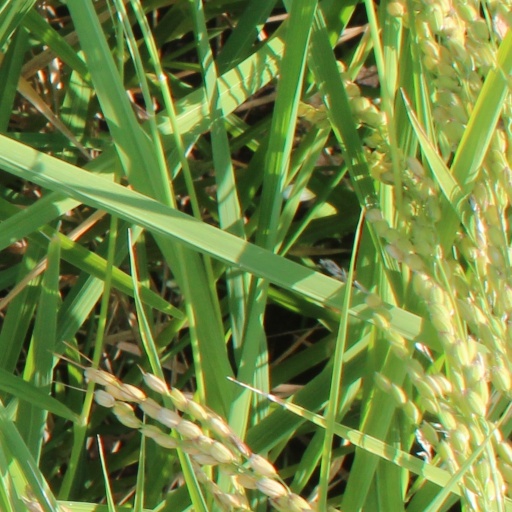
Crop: rice